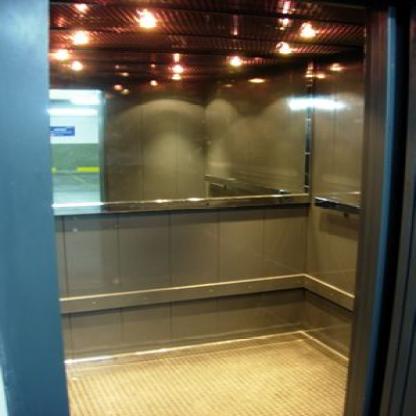
Scene: Indoor